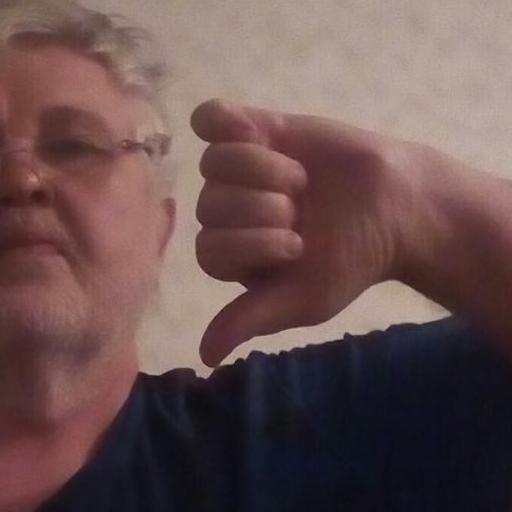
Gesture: dislike